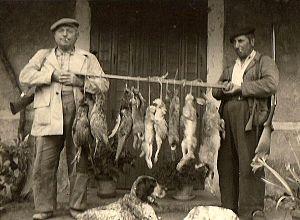
Tableau de chasse de lapins de garenne et autres gibiers avant la myxomatose
Le civet de lapin, longtemps considéré comme la viande des pauvres, est l'un des mets les plus appréciés au niveau international. Connu dès l'Antiquité sur le pourtour de la Méditerranée, le vin étant alors un des seuls moyens connus de préserver la viande de la putréfaction, il fut de toutes les tables au cours du Moyen Âge. Le lapin, jusqu'au XIXᵉ siècle, était chassé au furet. Après qu'il a failli disparaître à cause de la myxomatose, les qualités de sa viande en font actuellement un mets de choix, inscrit à la table des plus grands restaurants, ou des plus populaires, en tant que plat du jour. Sa recette a fortement évolué au cours du temps.
La notion de tableau de chasse a évolué. Elle désignait autrefois « le gibier abattu rangé par espèces », « après une partie de chasse », c'est-à-dire le décompte du gibier en fin d'un acte de chasse avant le partage éventuel de la venaison ou des trophées. L'expression anglophone correspondante est hunting bag.